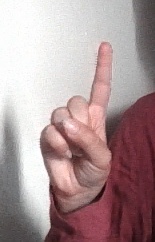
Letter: bb